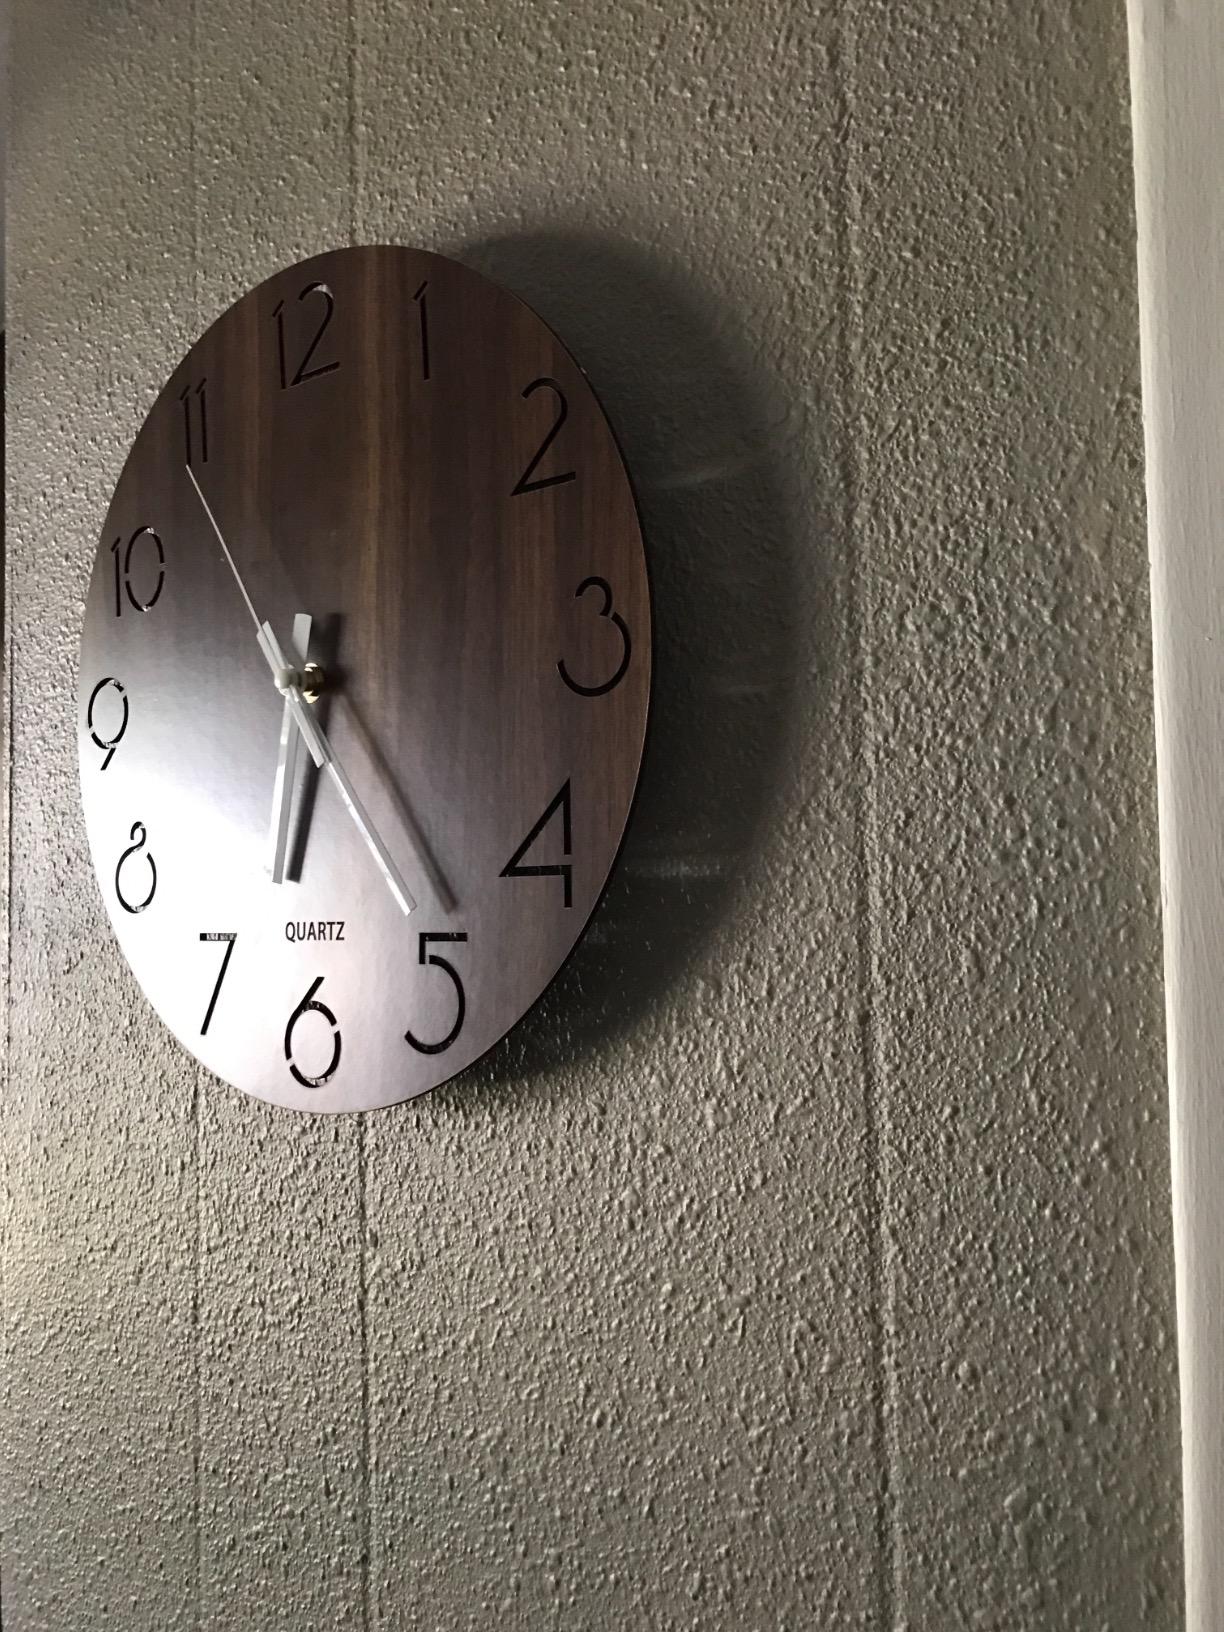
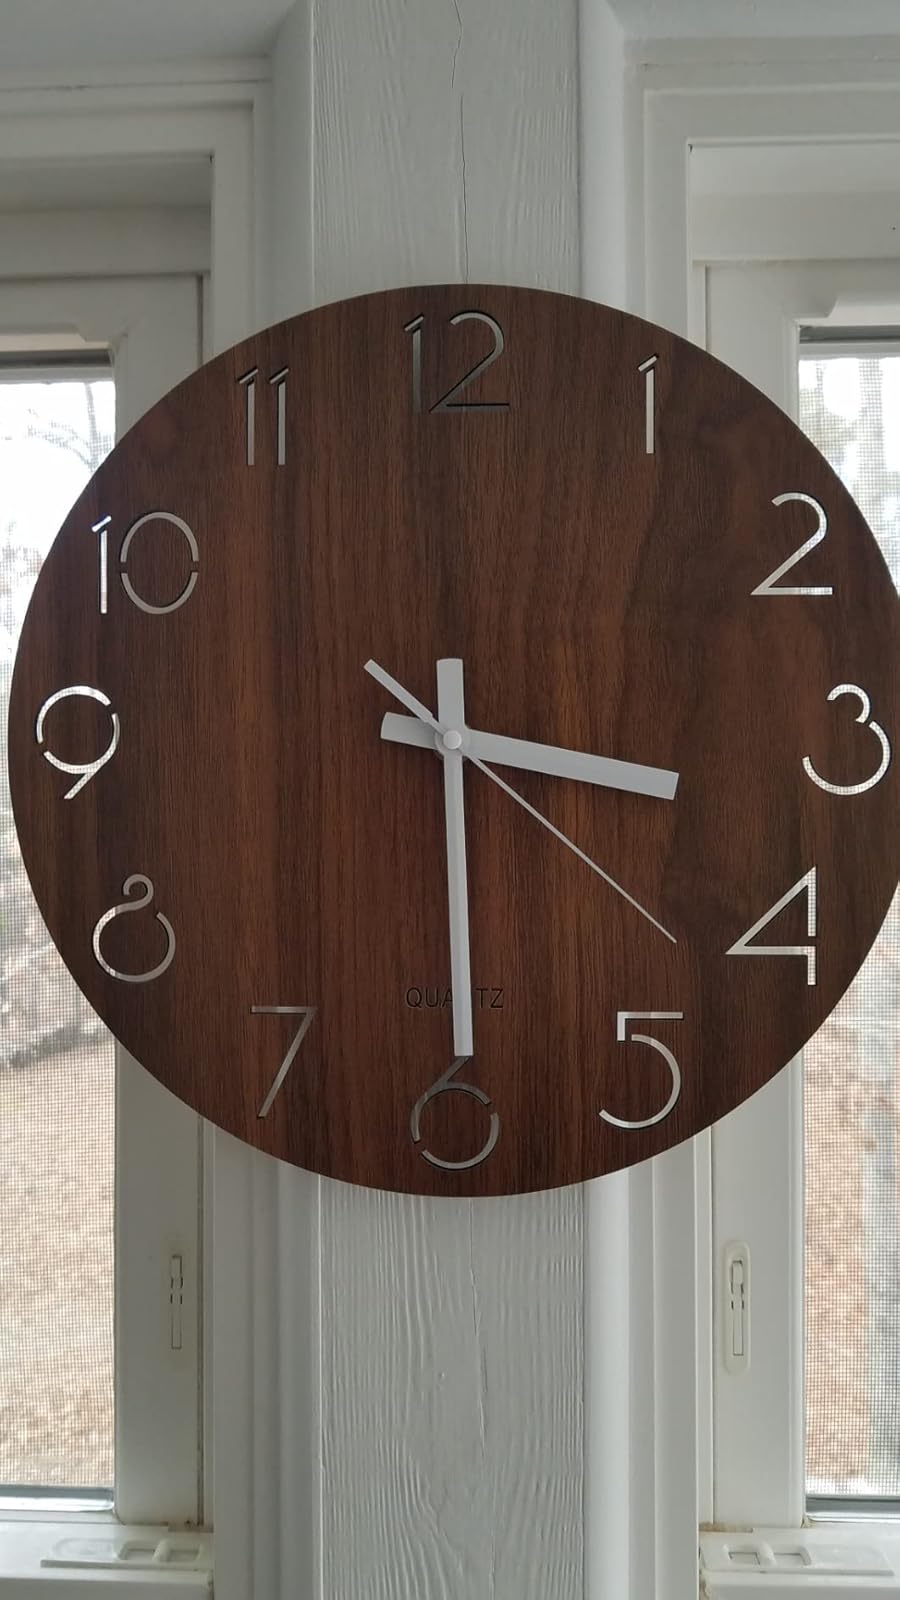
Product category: clock
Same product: yes